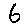
Label: 6